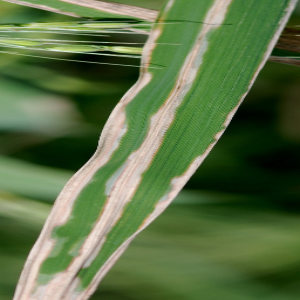
Disease: Bacterialblight